Row NYC Hotel

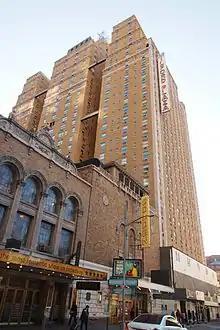
The hotel from the rear

In March 1956, Webb and Knapp, operated by real estate developer William Zeckendorf, purchased the Lincoln Hotel from Kramer, along with the Roosevelt Hotel in Washington, D.C. Zeckendorf said he had acquired the two hotels "because of the potential inherent in the properties". The deal involved $10 million in cash. Kramer negotiated a clause in the sale in which she was allowed to continue living in the Lincoln rent-free for 100 years. The sale of the two hotels was supposed to be finalized in May 1956 but was delayed by two months. Immediately after acquiring the Lincoln, Zeckendorf sold the hotel for $8.5 million to an unidentified investor and immediately leased back the property. Zeckendorf's lease ran for 21 years, but he had options to renew the lease ten times for 21 years each. Zeckendorf used the proceeds of the sale for a renovation of the hotel, which was budgeted at $3 million to $4 million. Webb and Knapp planned to renovate all 1,339 rooms and clean the facade.